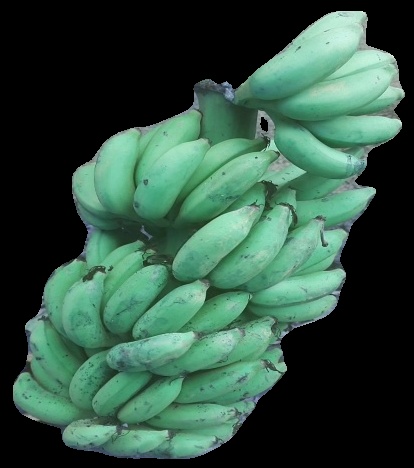
Variety: elakki-bale
Grade: grade2